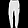
Label: Trouser